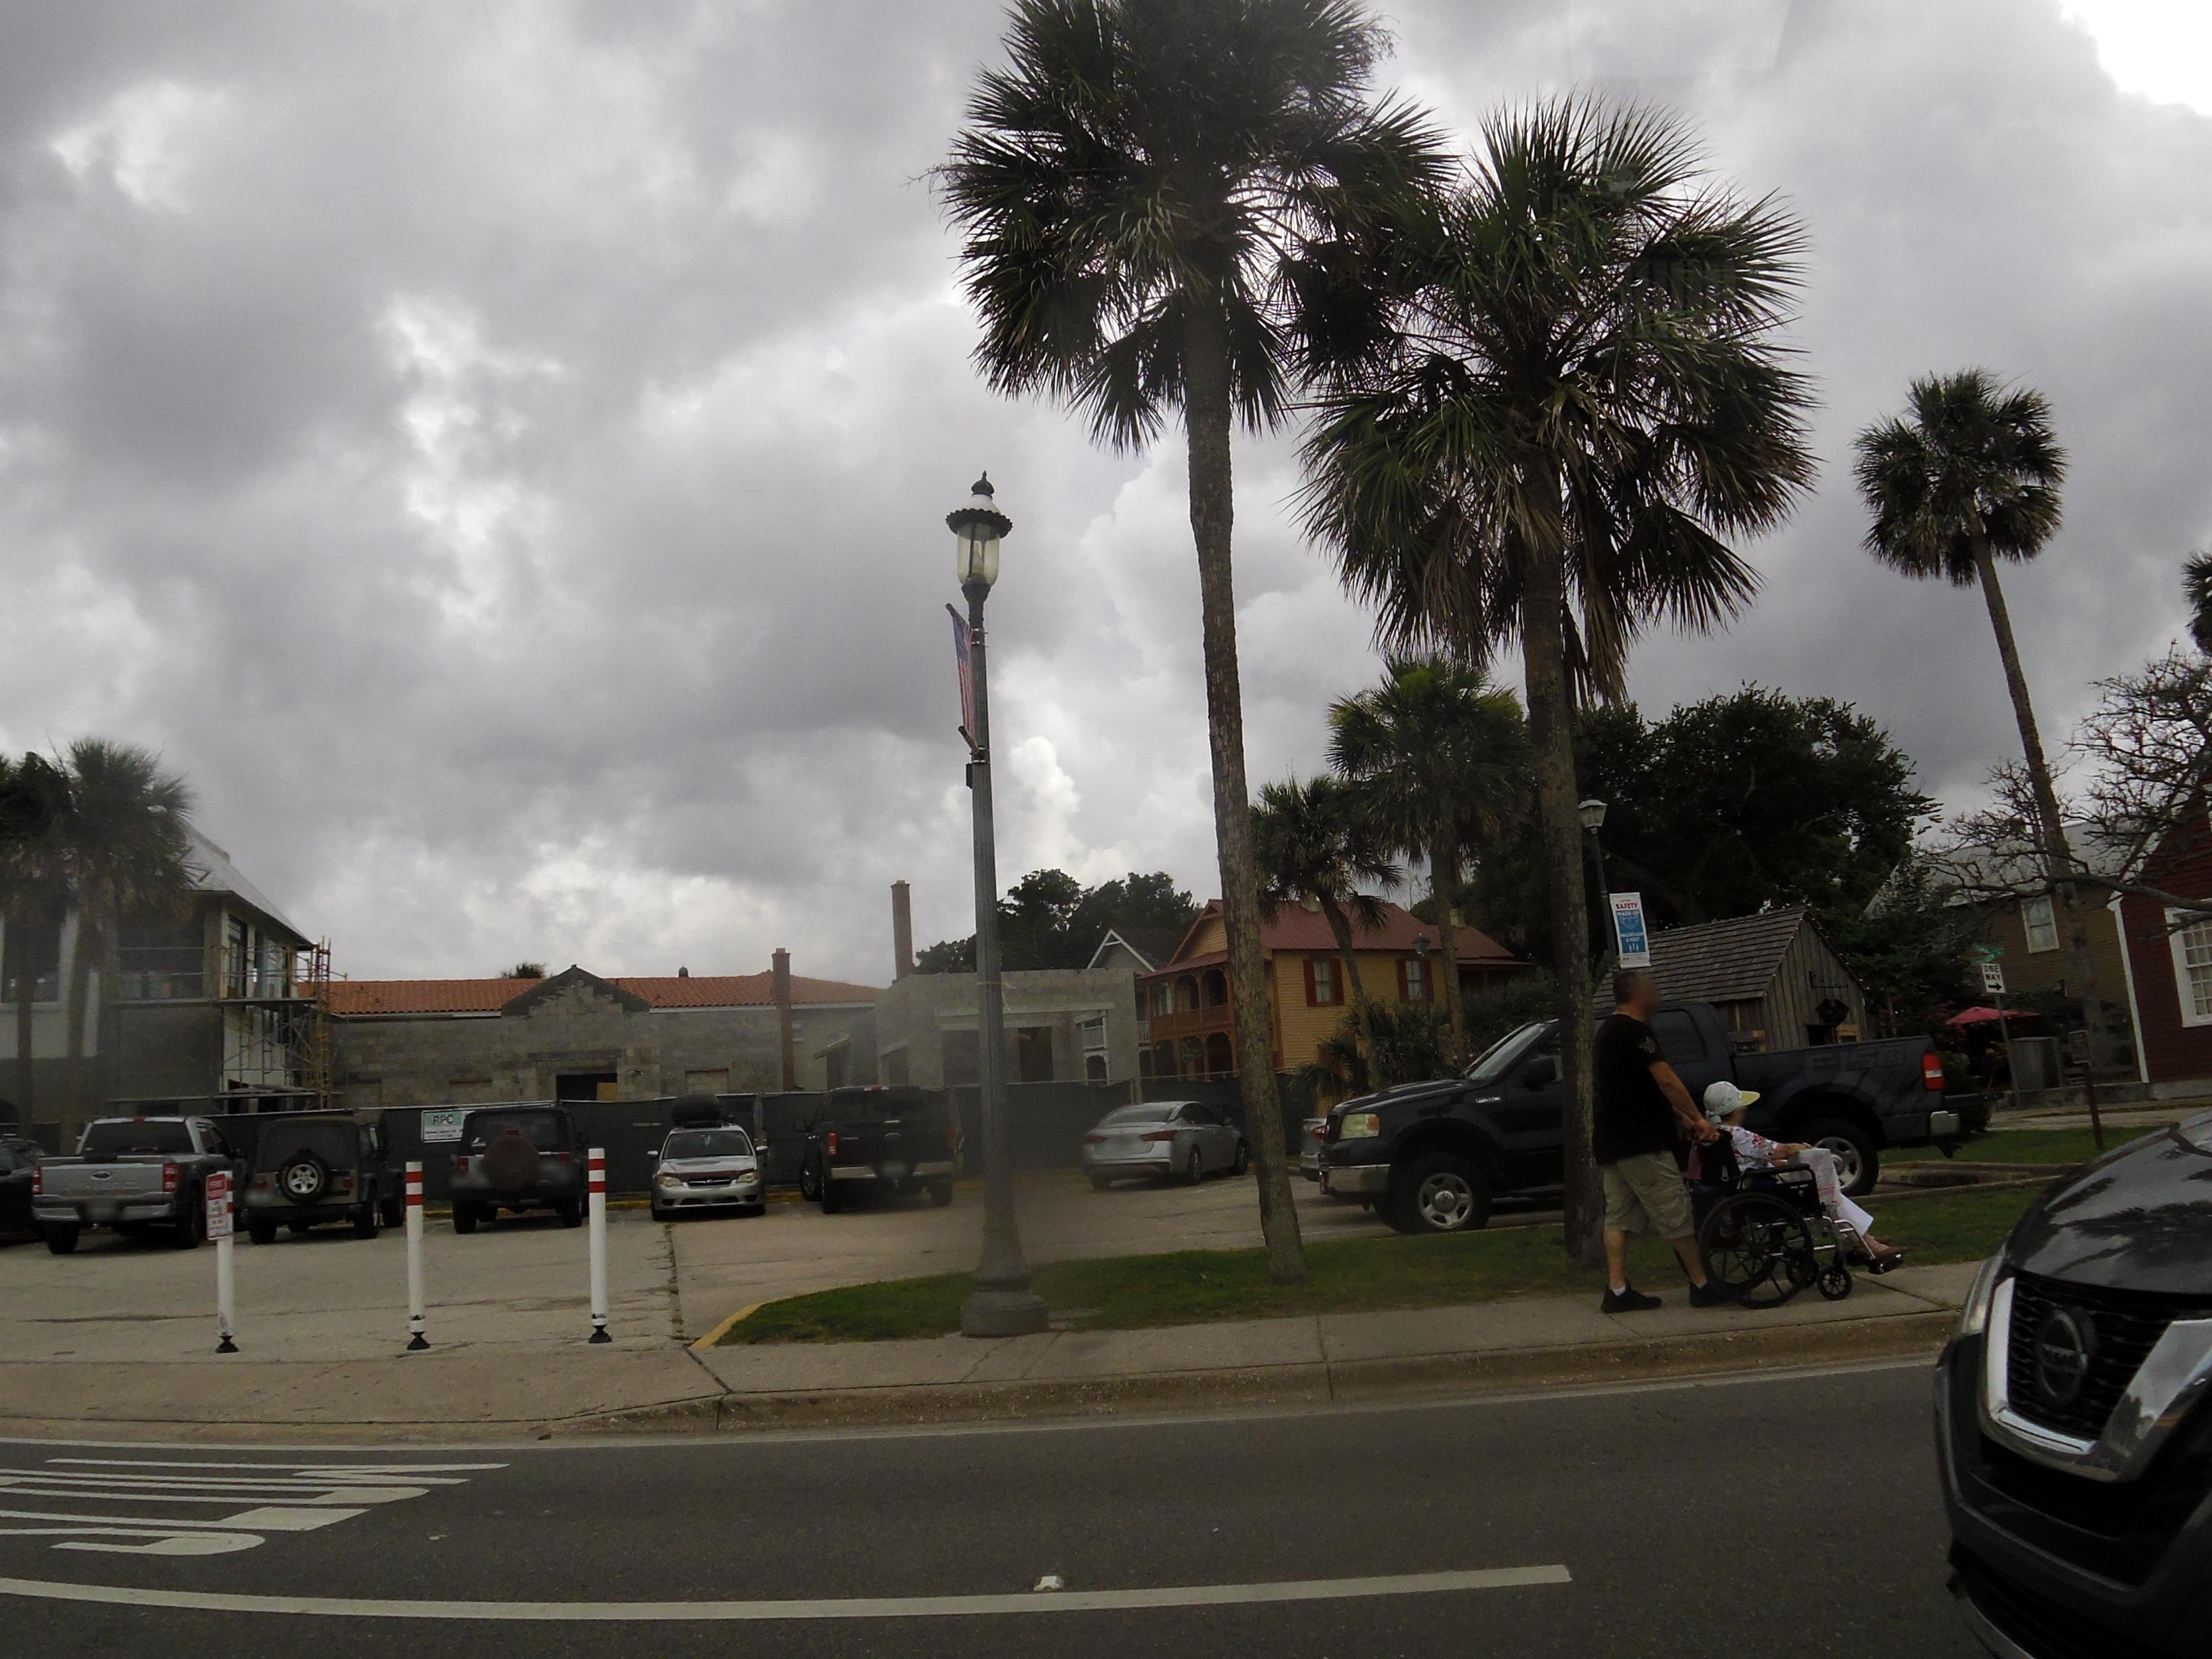
Feature: Wheelchair
State: Florida
Country: United States
Date: 2021-06-26T16:42:16+00:00